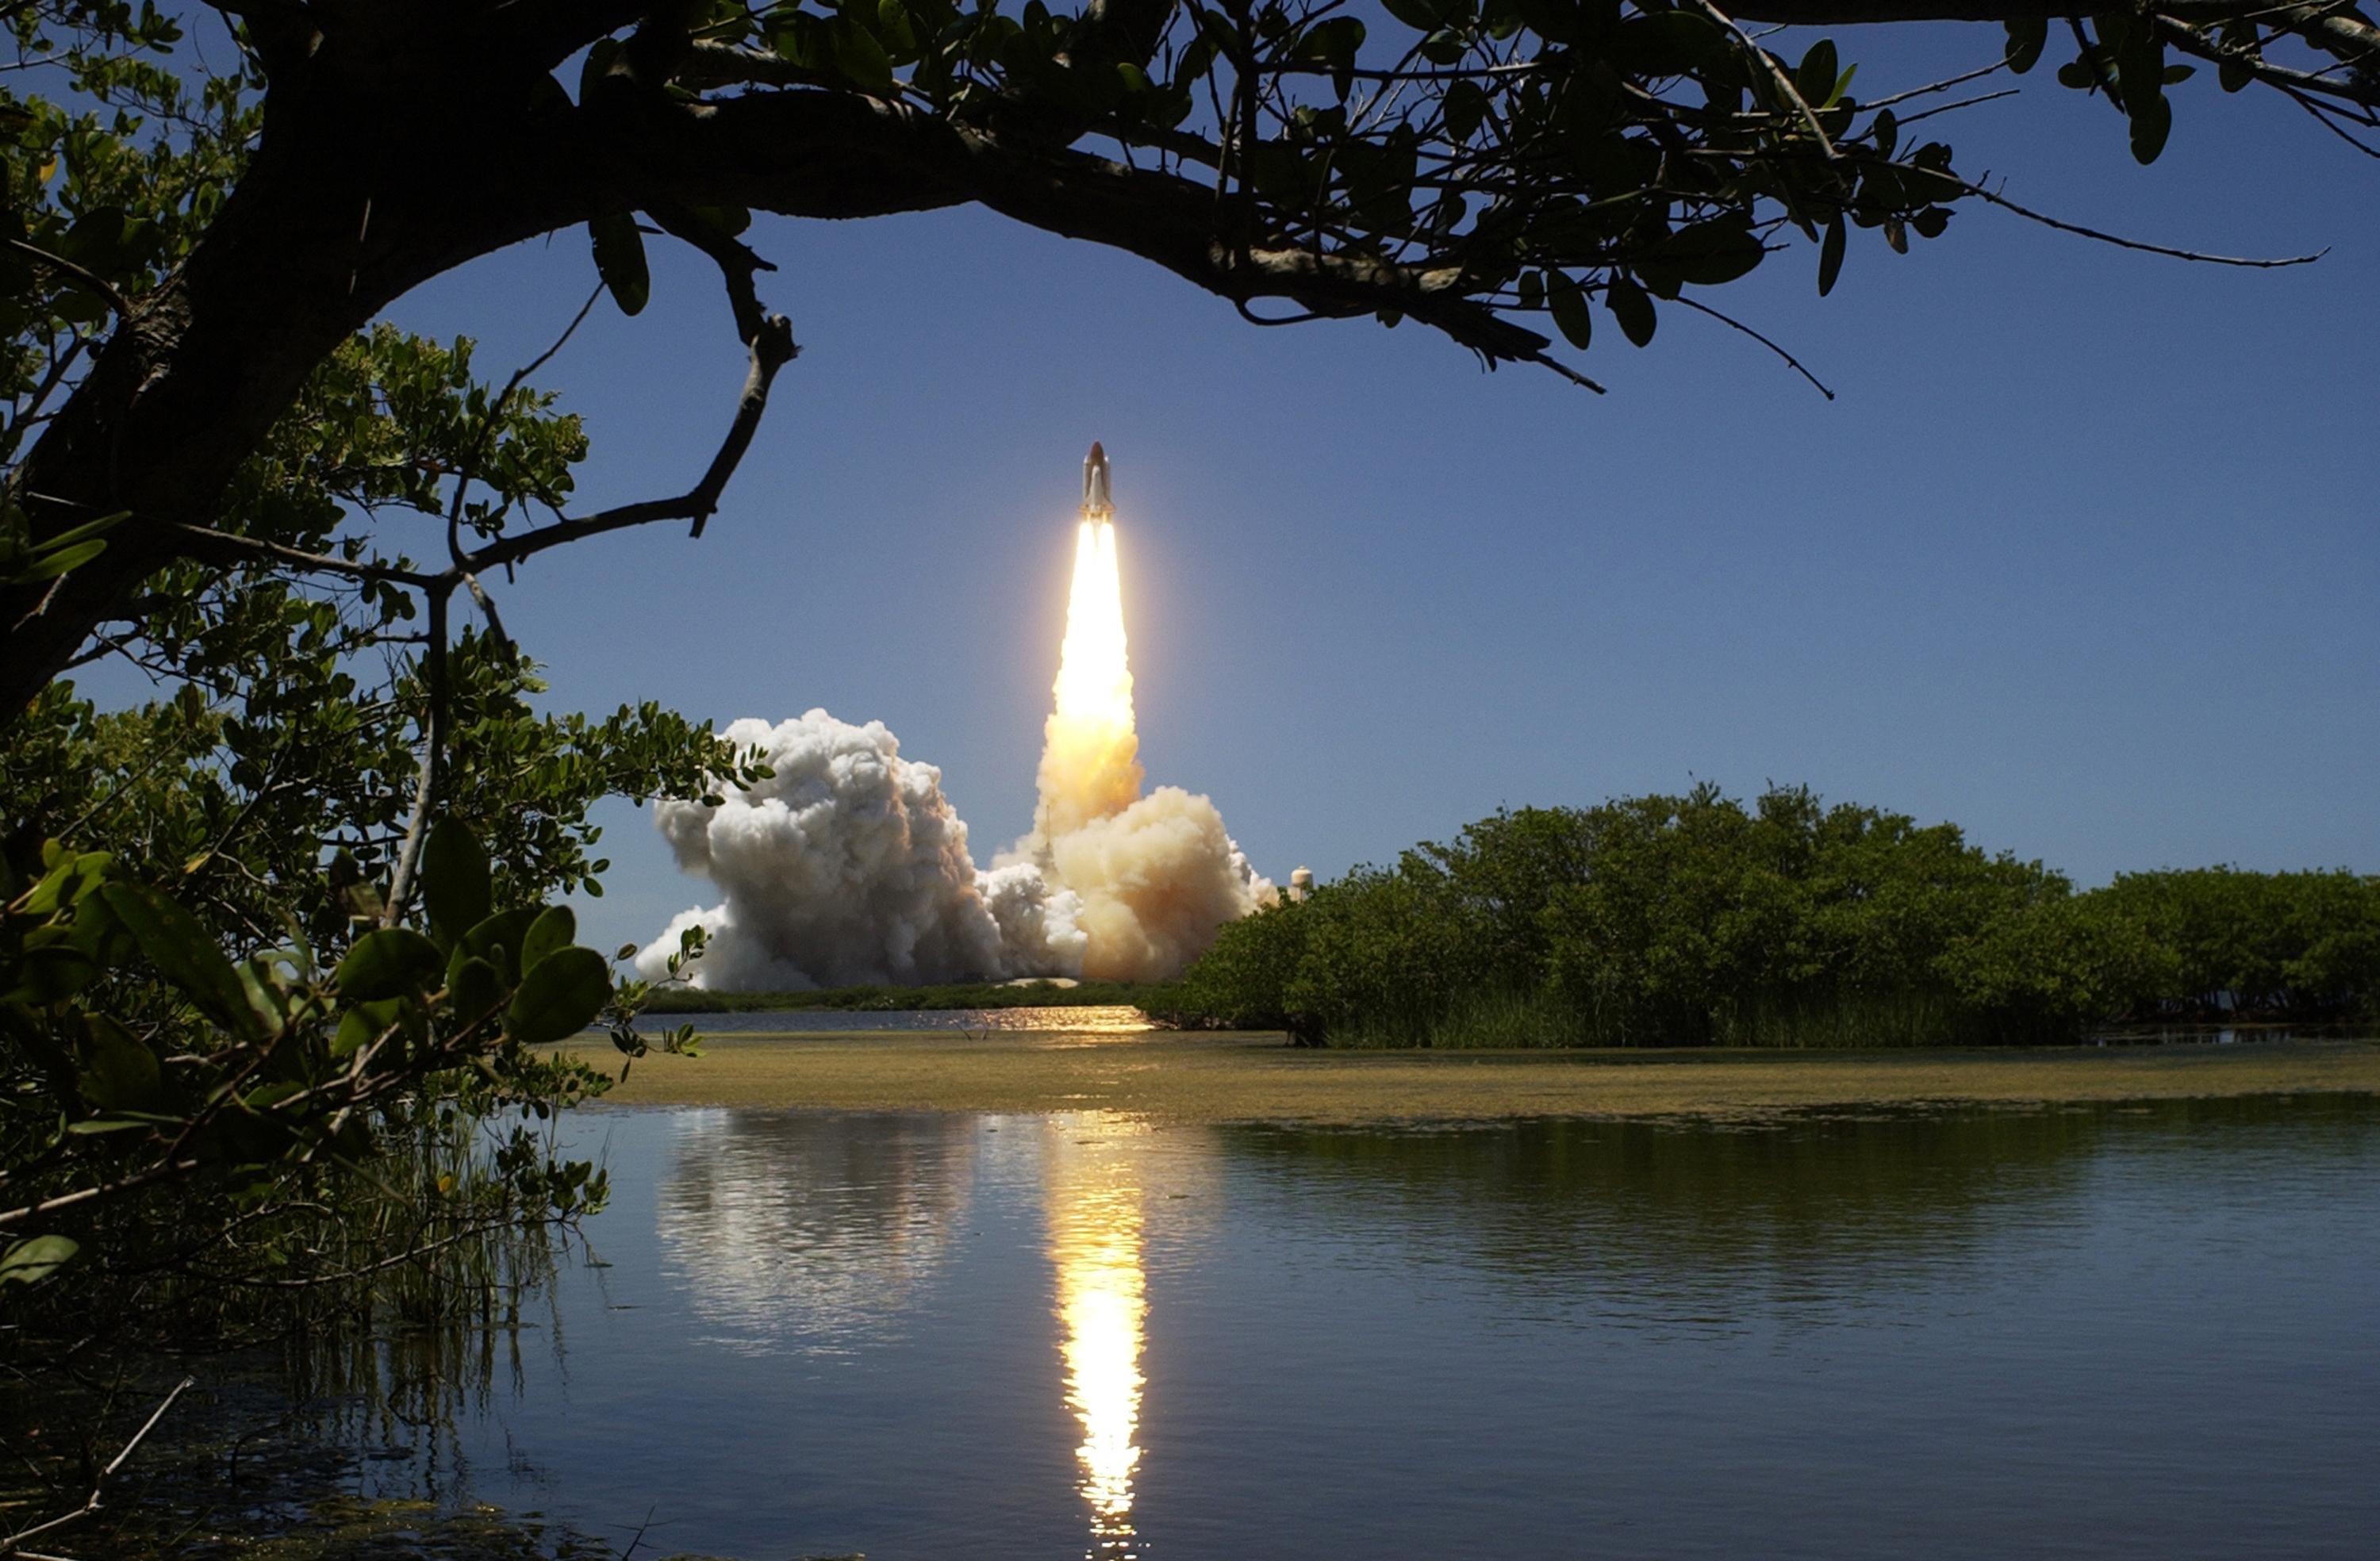
tree, sky, sunlight, travel, reflection, flight, united states of america, station, fire, lighting, rocket, explosion, nasa, launch, start, science, astronomy, fountain, spaceship, water feature, take off, liftoff, space shuttle